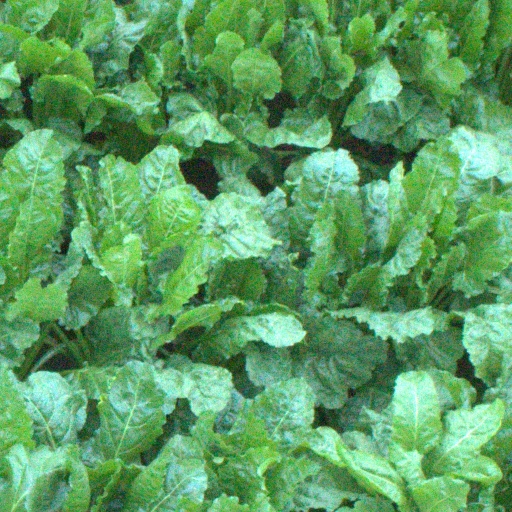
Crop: sugar beet